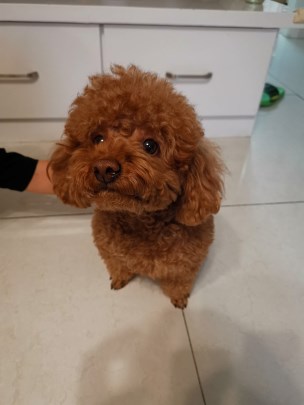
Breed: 7449-n000128-teddy